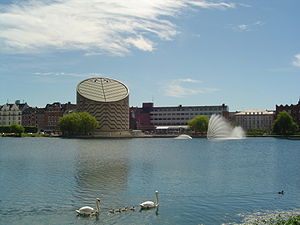
Søerne
Sydlige del af Skt. Jørgens Sø, med Tycho Brahe Planetarium.
Københavns Indre Søer – bedre kendt som Søerne – er beliggende centralt i København. Der er tre søer som udgøres af fem bassiner: